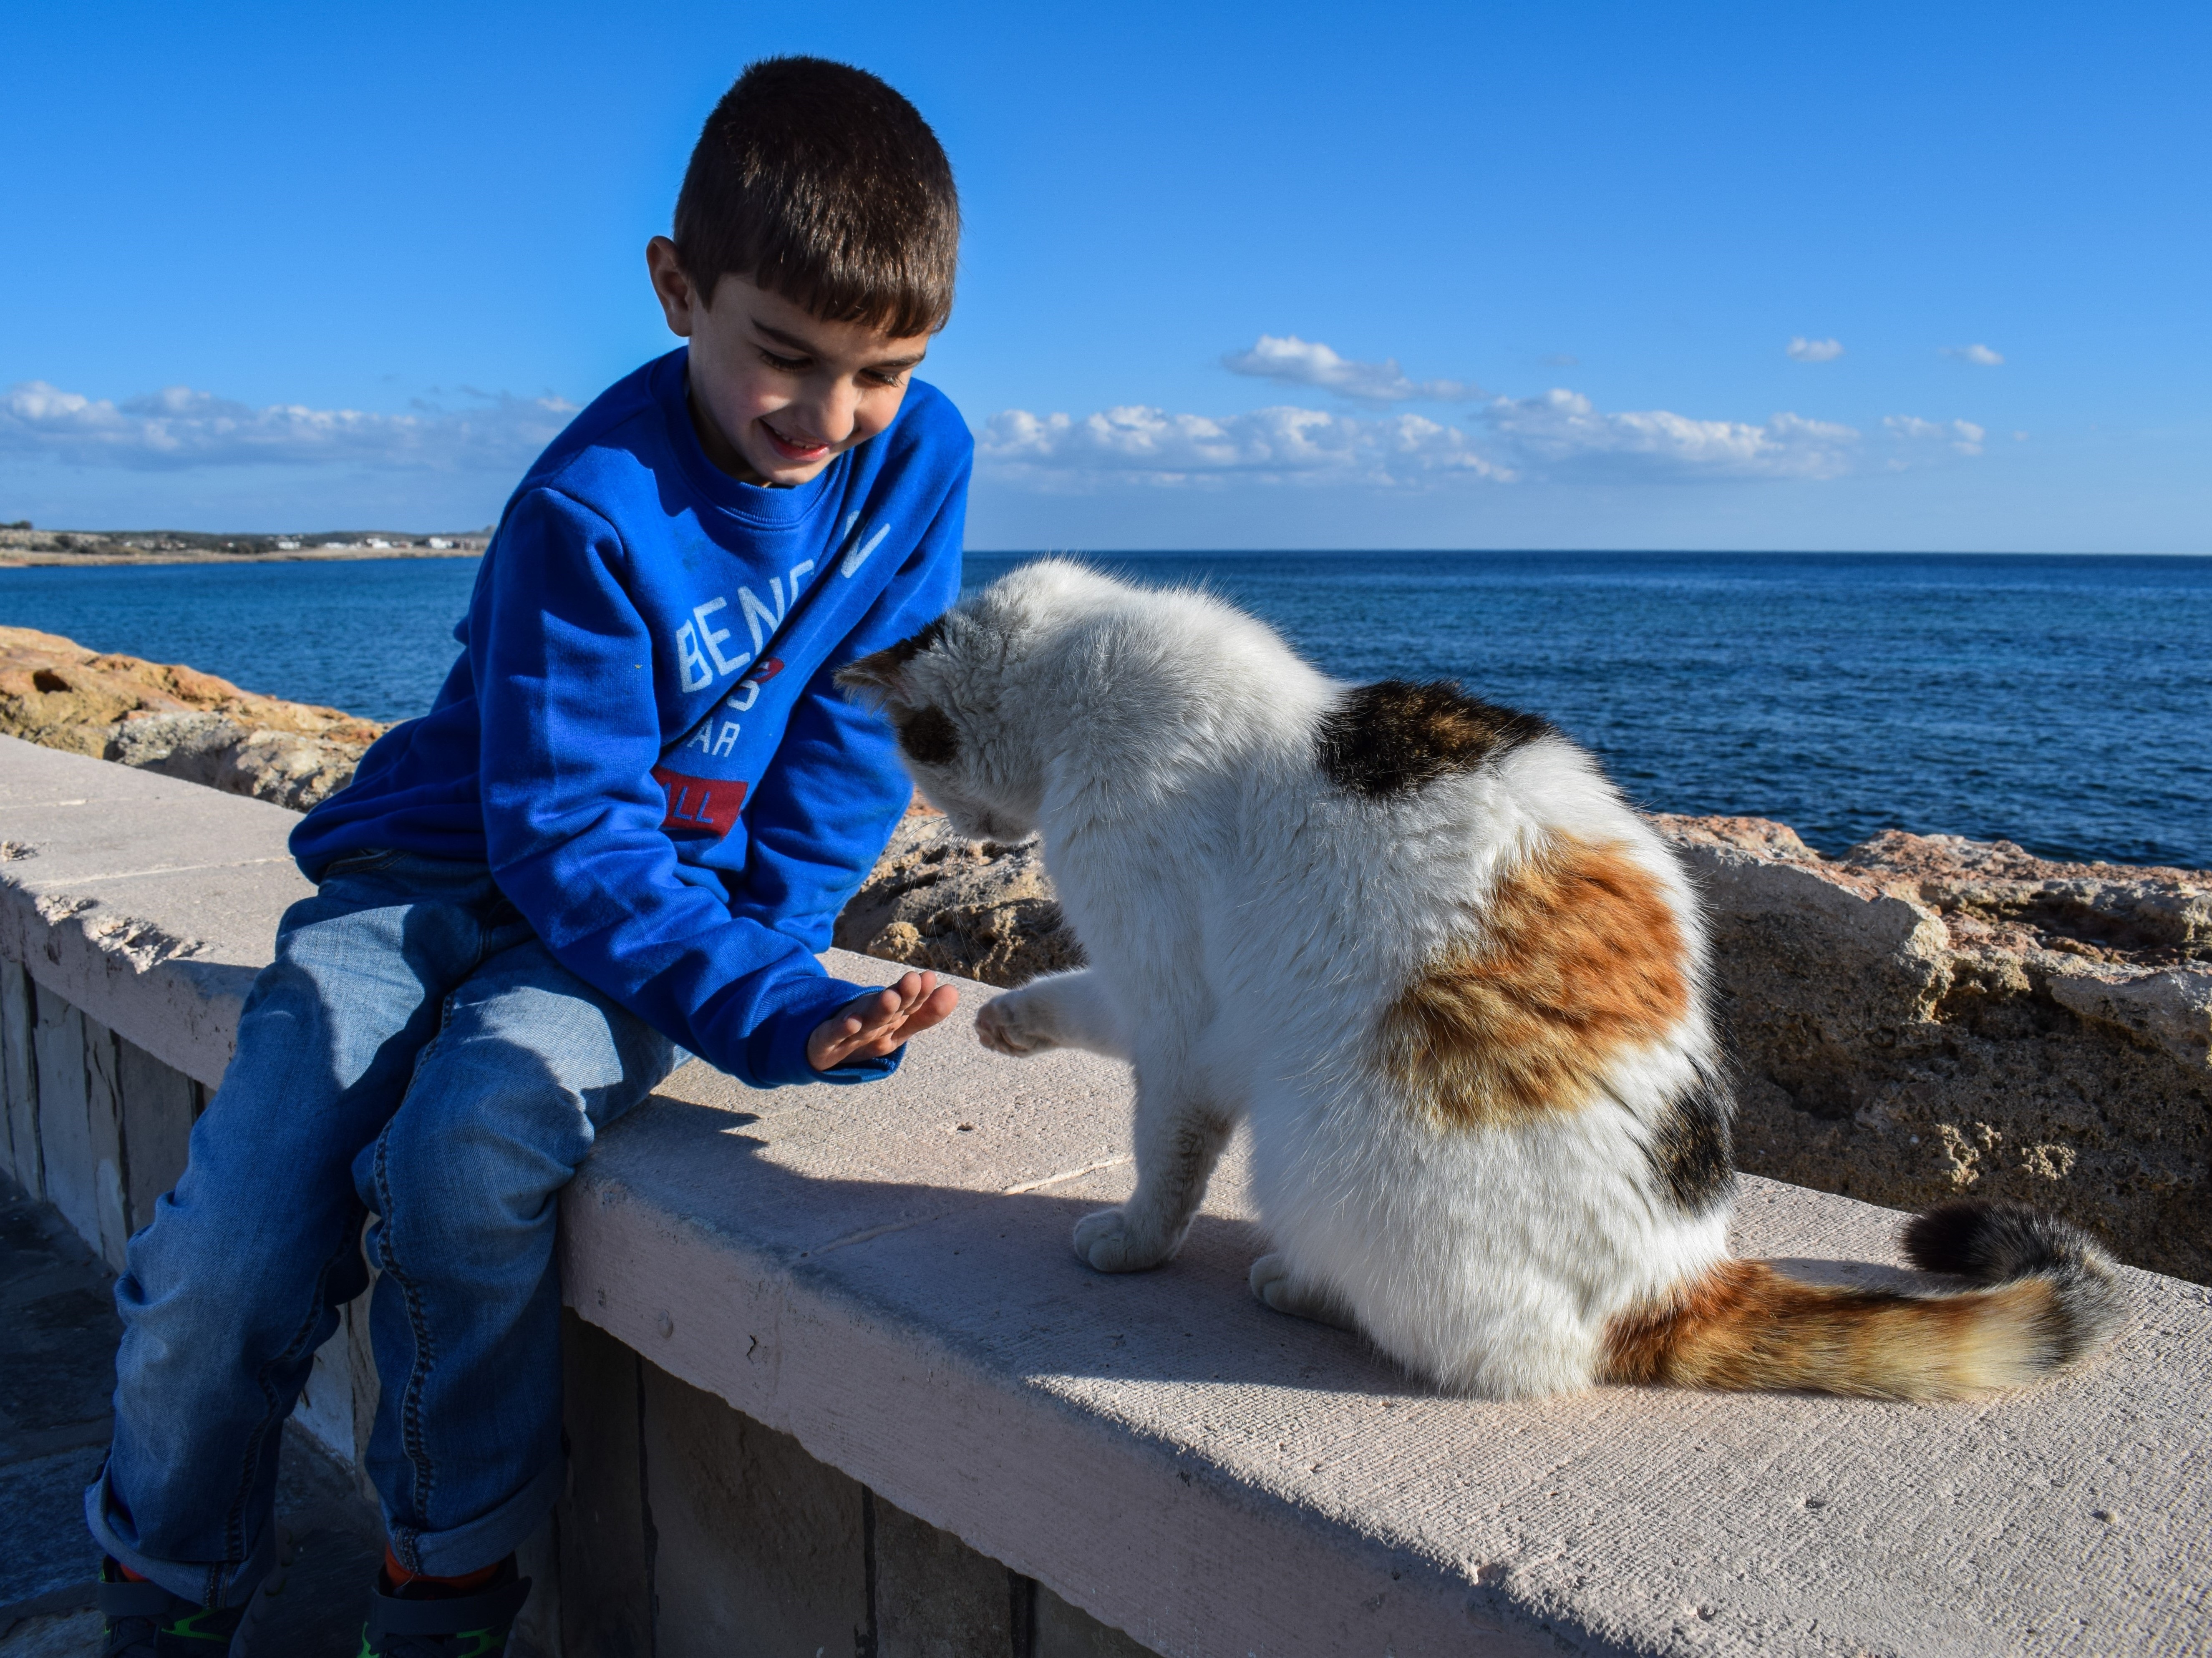
sea, outdoor, boy, kid, vacation, cat, communication, child, playing, childhood, stray, loving animals